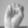
ASL letter: E